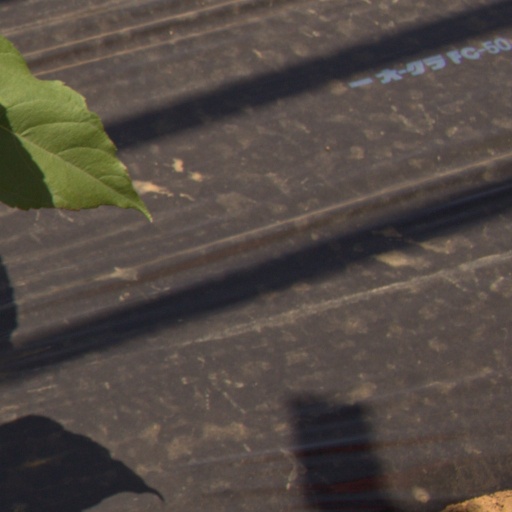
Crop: Jerusalem artichoke